Sky position (RA, Dec in degrees): 205.56, 2.265
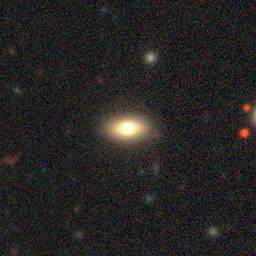
Galaxy morphology: In-between Round Smooth Galaxies